Chief Minister of Jersey

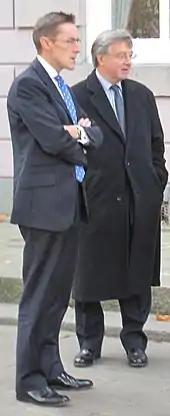

Senator Ian Gorst was elected chief minister in an open ballot on 14 November 2011, beating Senator Sir Philip Bailhache 27 votes to 24. He nominated his preferred candidates for ministerial office on 16 November 2011, and took office as chief minister following the completion of elections of ministers on 18 November 2011.